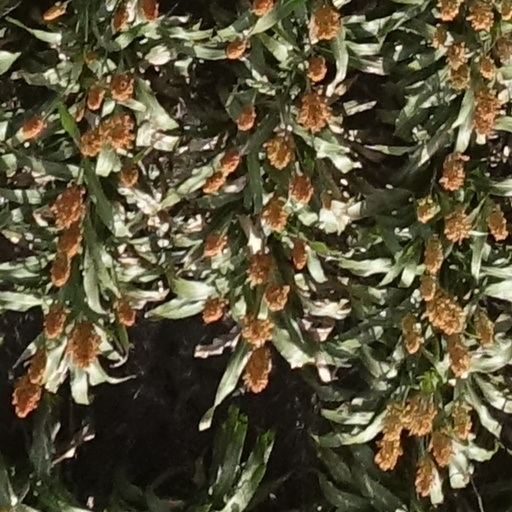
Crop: sorghum